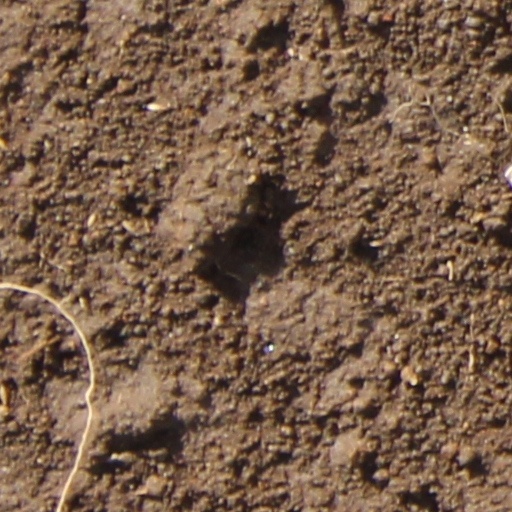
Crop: wheat